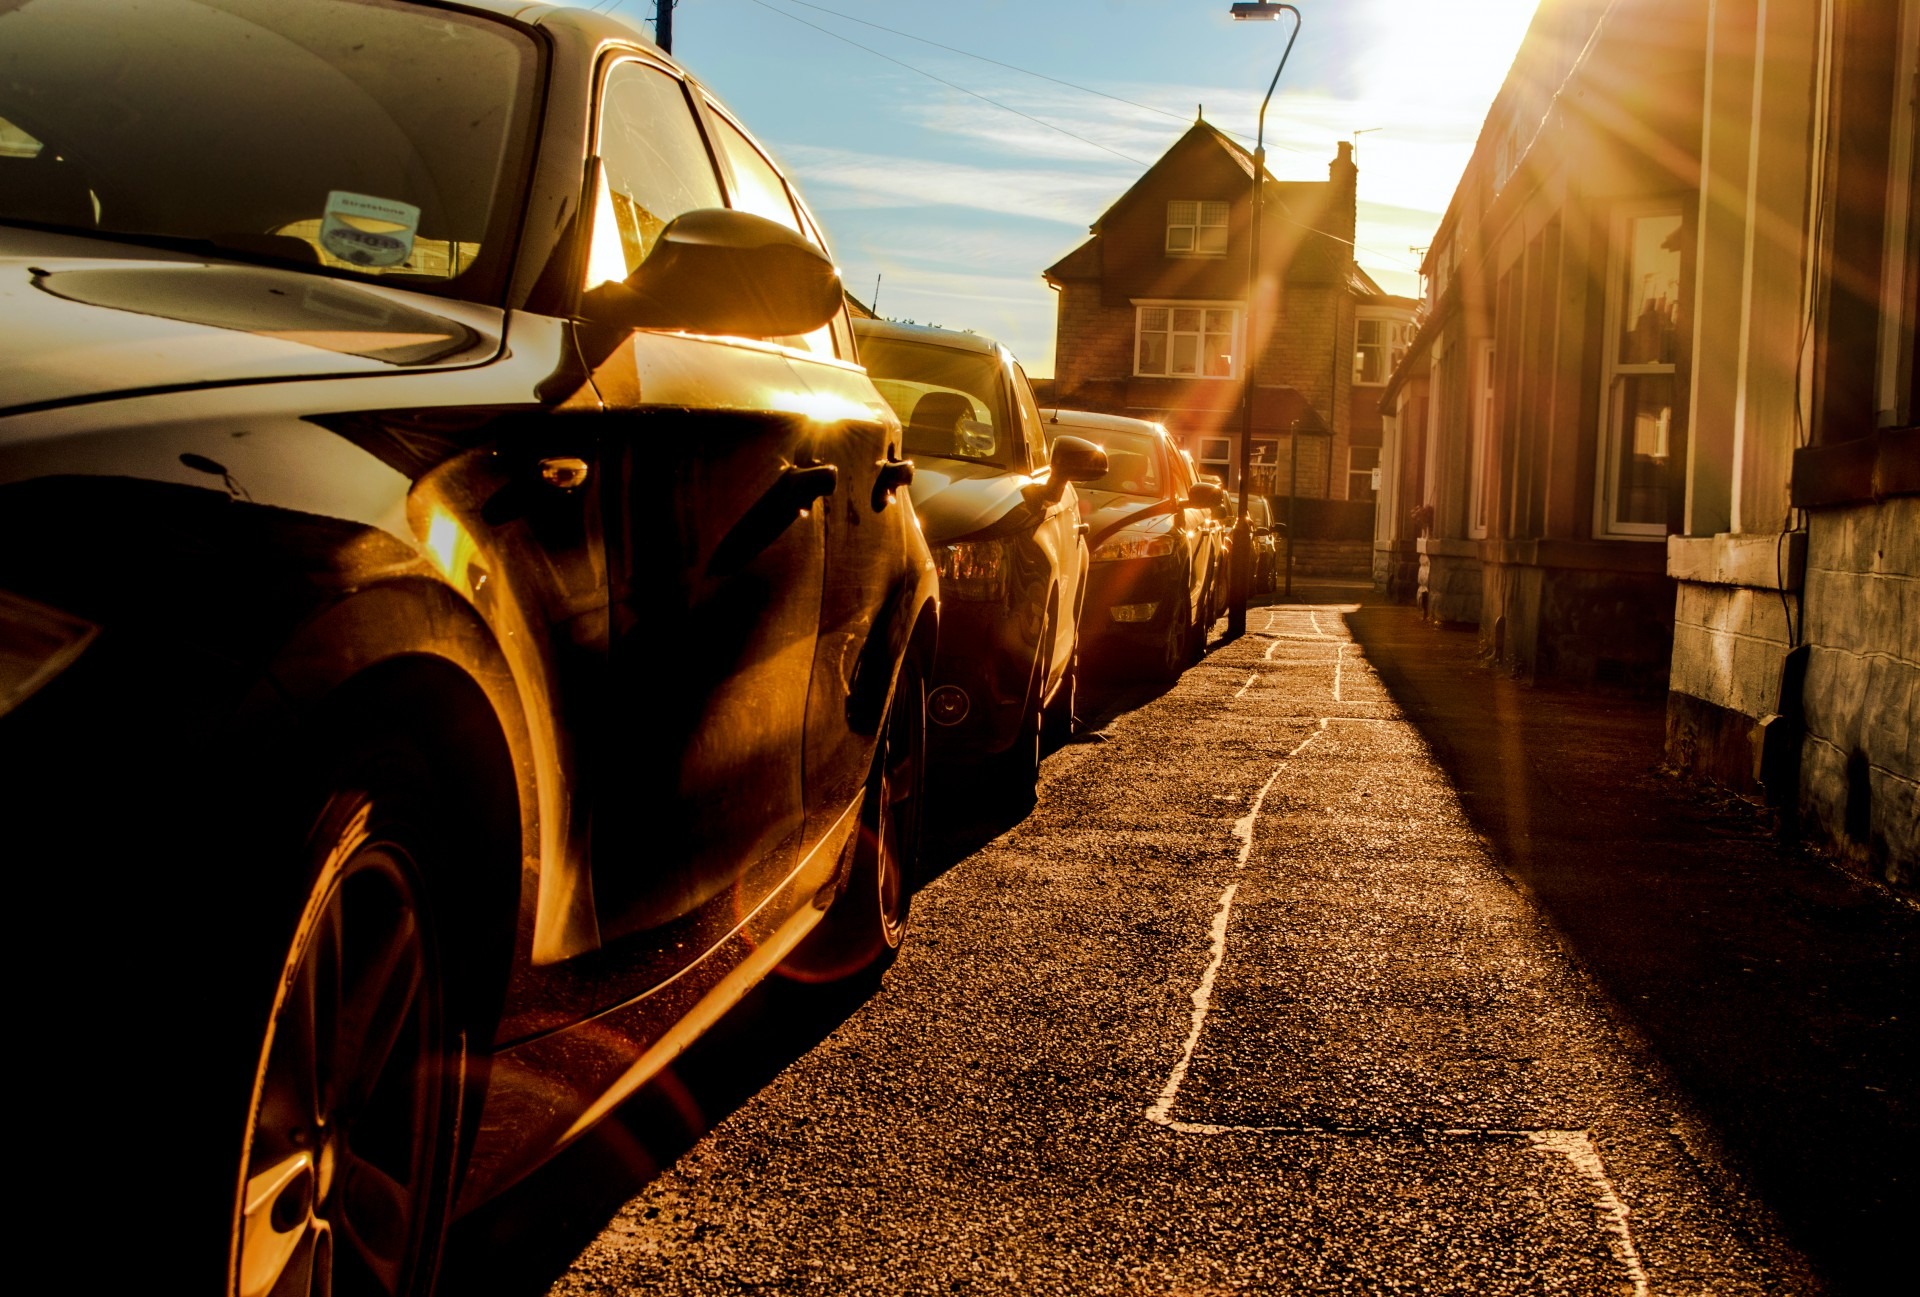
architecture, sky, sun, street, car, night, house, morning, sidewalk, town, parking, city, transport, evening, vehicle, abandoned, shadows, homes, cars, screenshot, land vehicle, automobile make